Blaublitz Akita

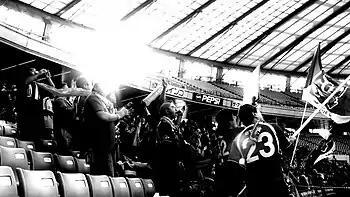
TDK fans in 2007, Ajinomoto Stadium

Blaublitz Akita's main active supporters' group is called the Blue tasu Akita.